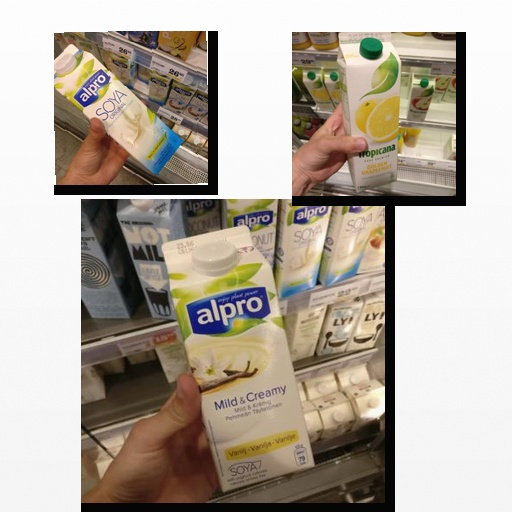
Food items: grapefruit_juice, soy_milk, vanilla_soy_yogurt